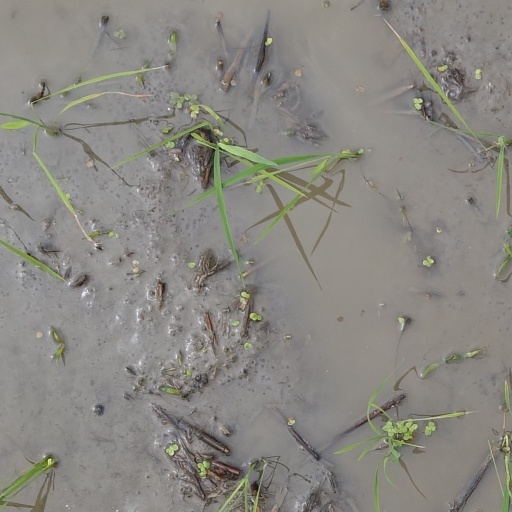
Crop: rice